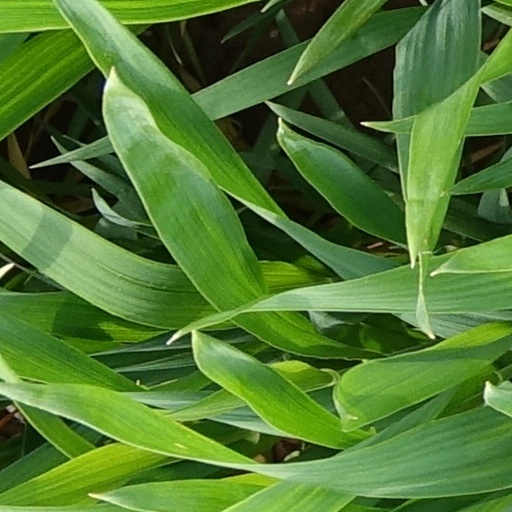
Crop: wheat